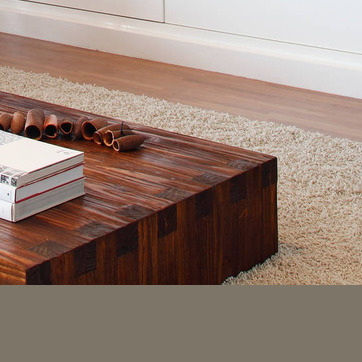
Material: wood